Nuclear fuel cycle in France

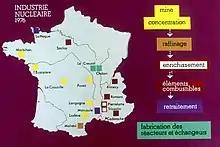

Uranium mining in France began immediately after the Second World War, with the creation of the "Commissariat à l'Energie Atomique" (Atomic Energy Commission) by General de Gaulle on October 18, 1945. In the early 1950s, numerous deposits were discovered: in Limousin from 1948 to 1950, then in Vendée in 1951, in Forez in 1954, and finally in Hérault in 1957. At the same time, significant deposits were discovered abroad: the Arlit mine in Niger and the Cluff Lake deposit in Canada came on stream in 1968.